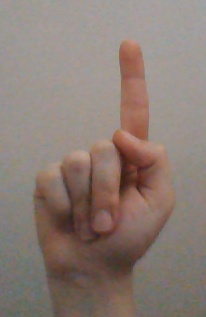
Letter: bb